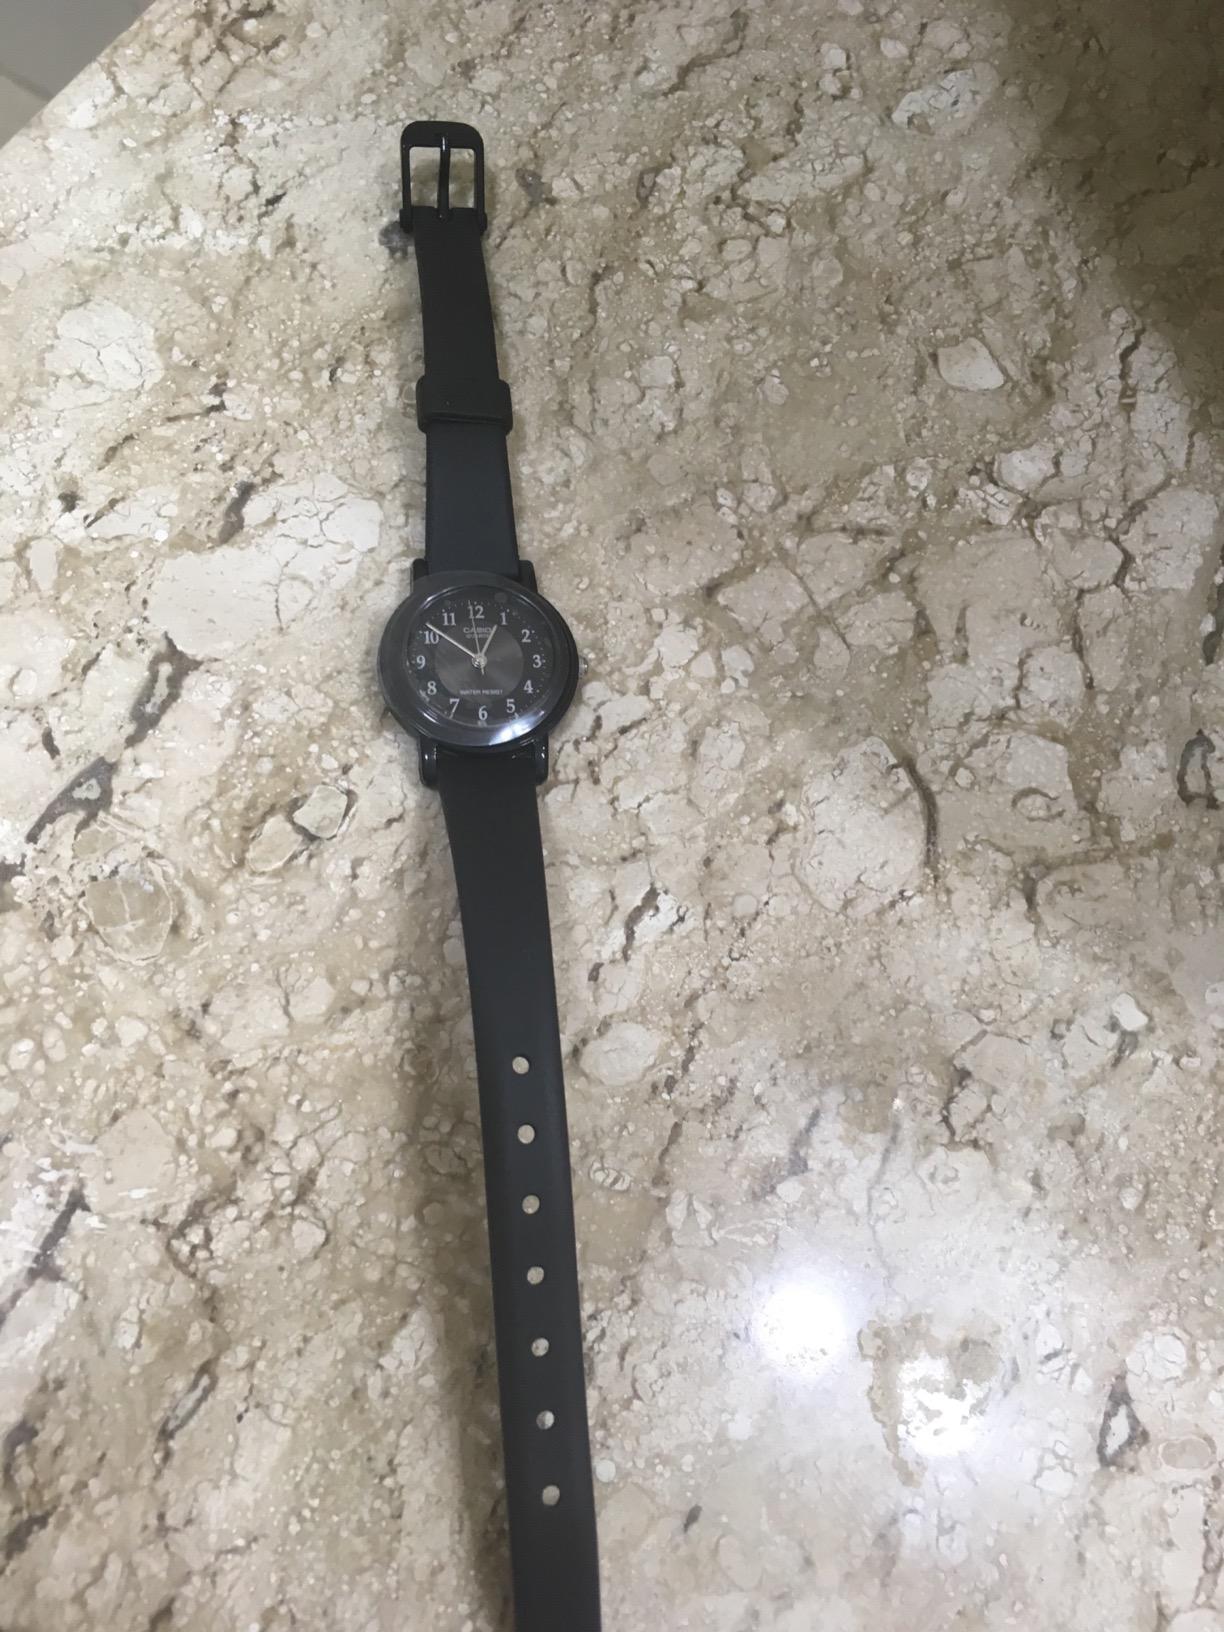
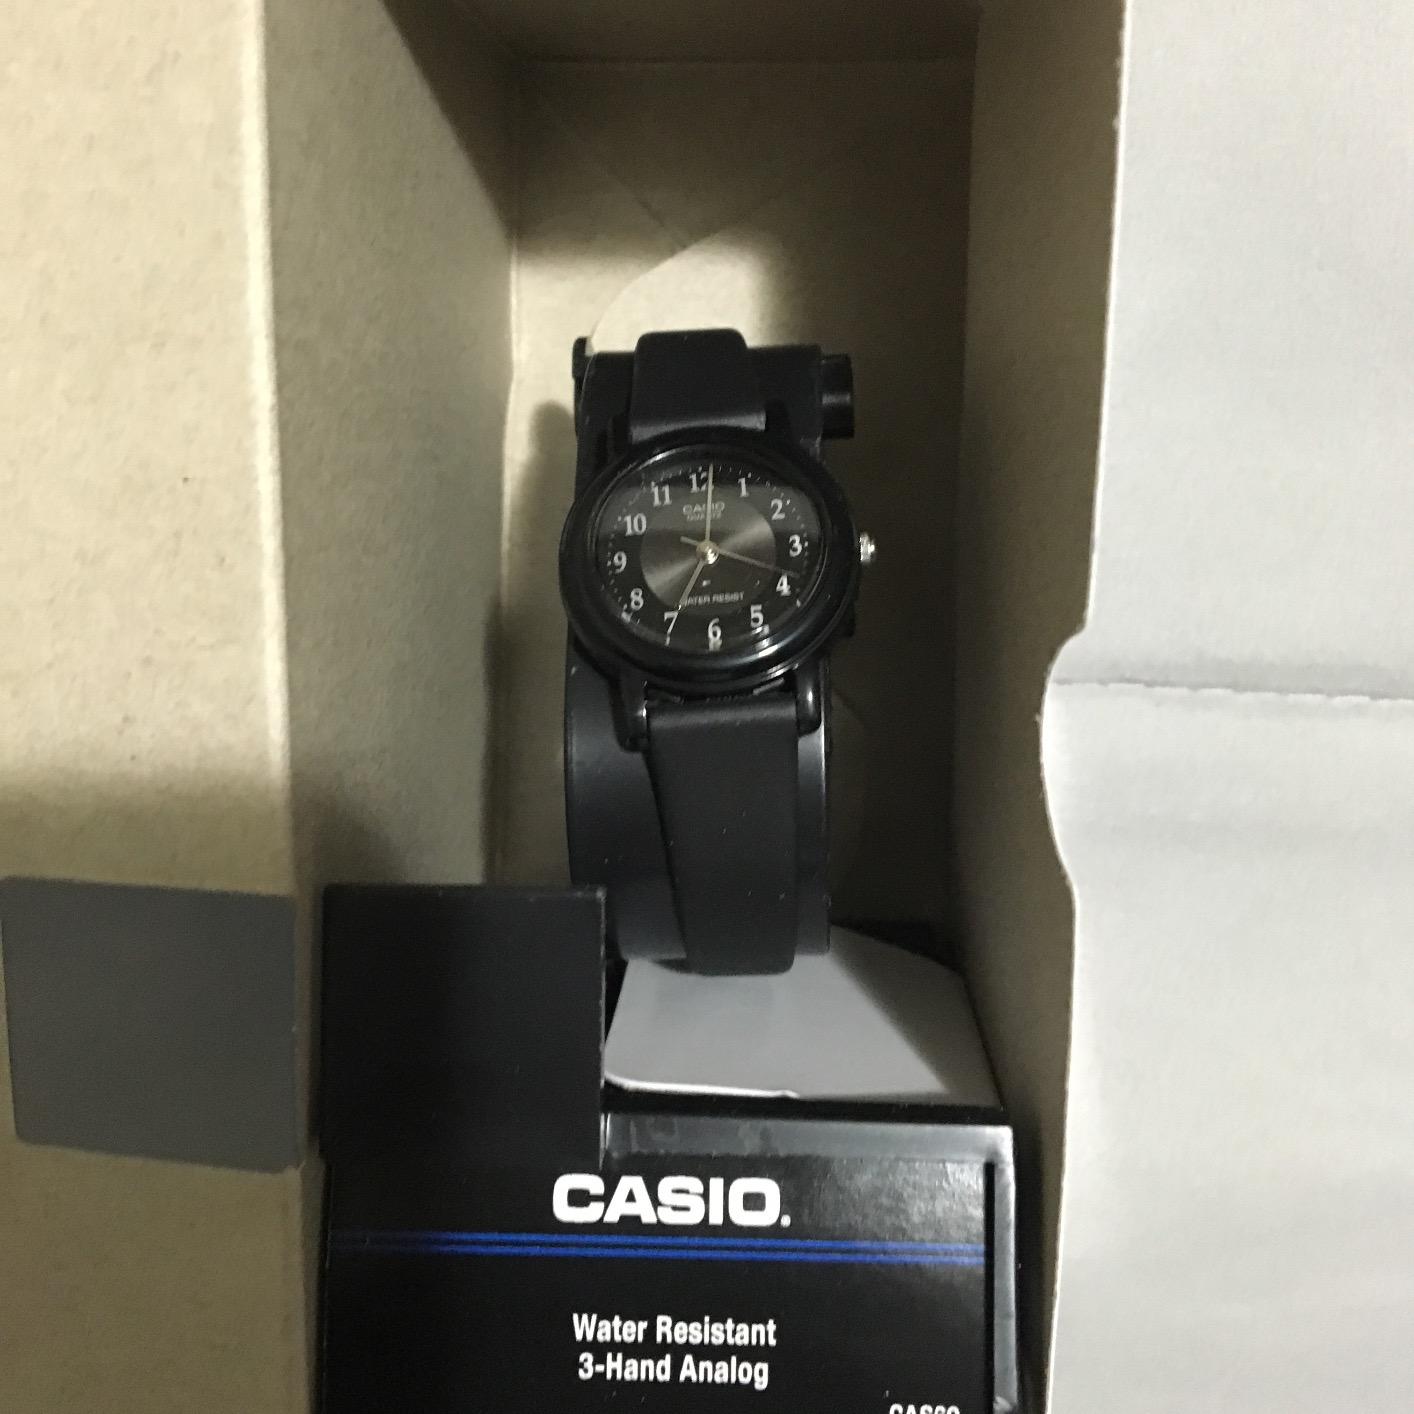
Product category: accessories_watch
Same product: yes